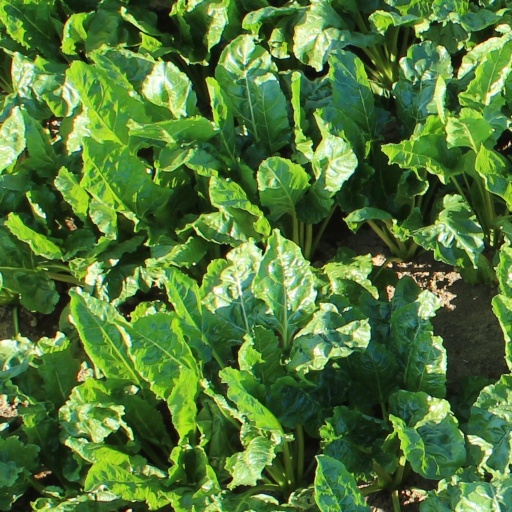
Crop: sugar beet